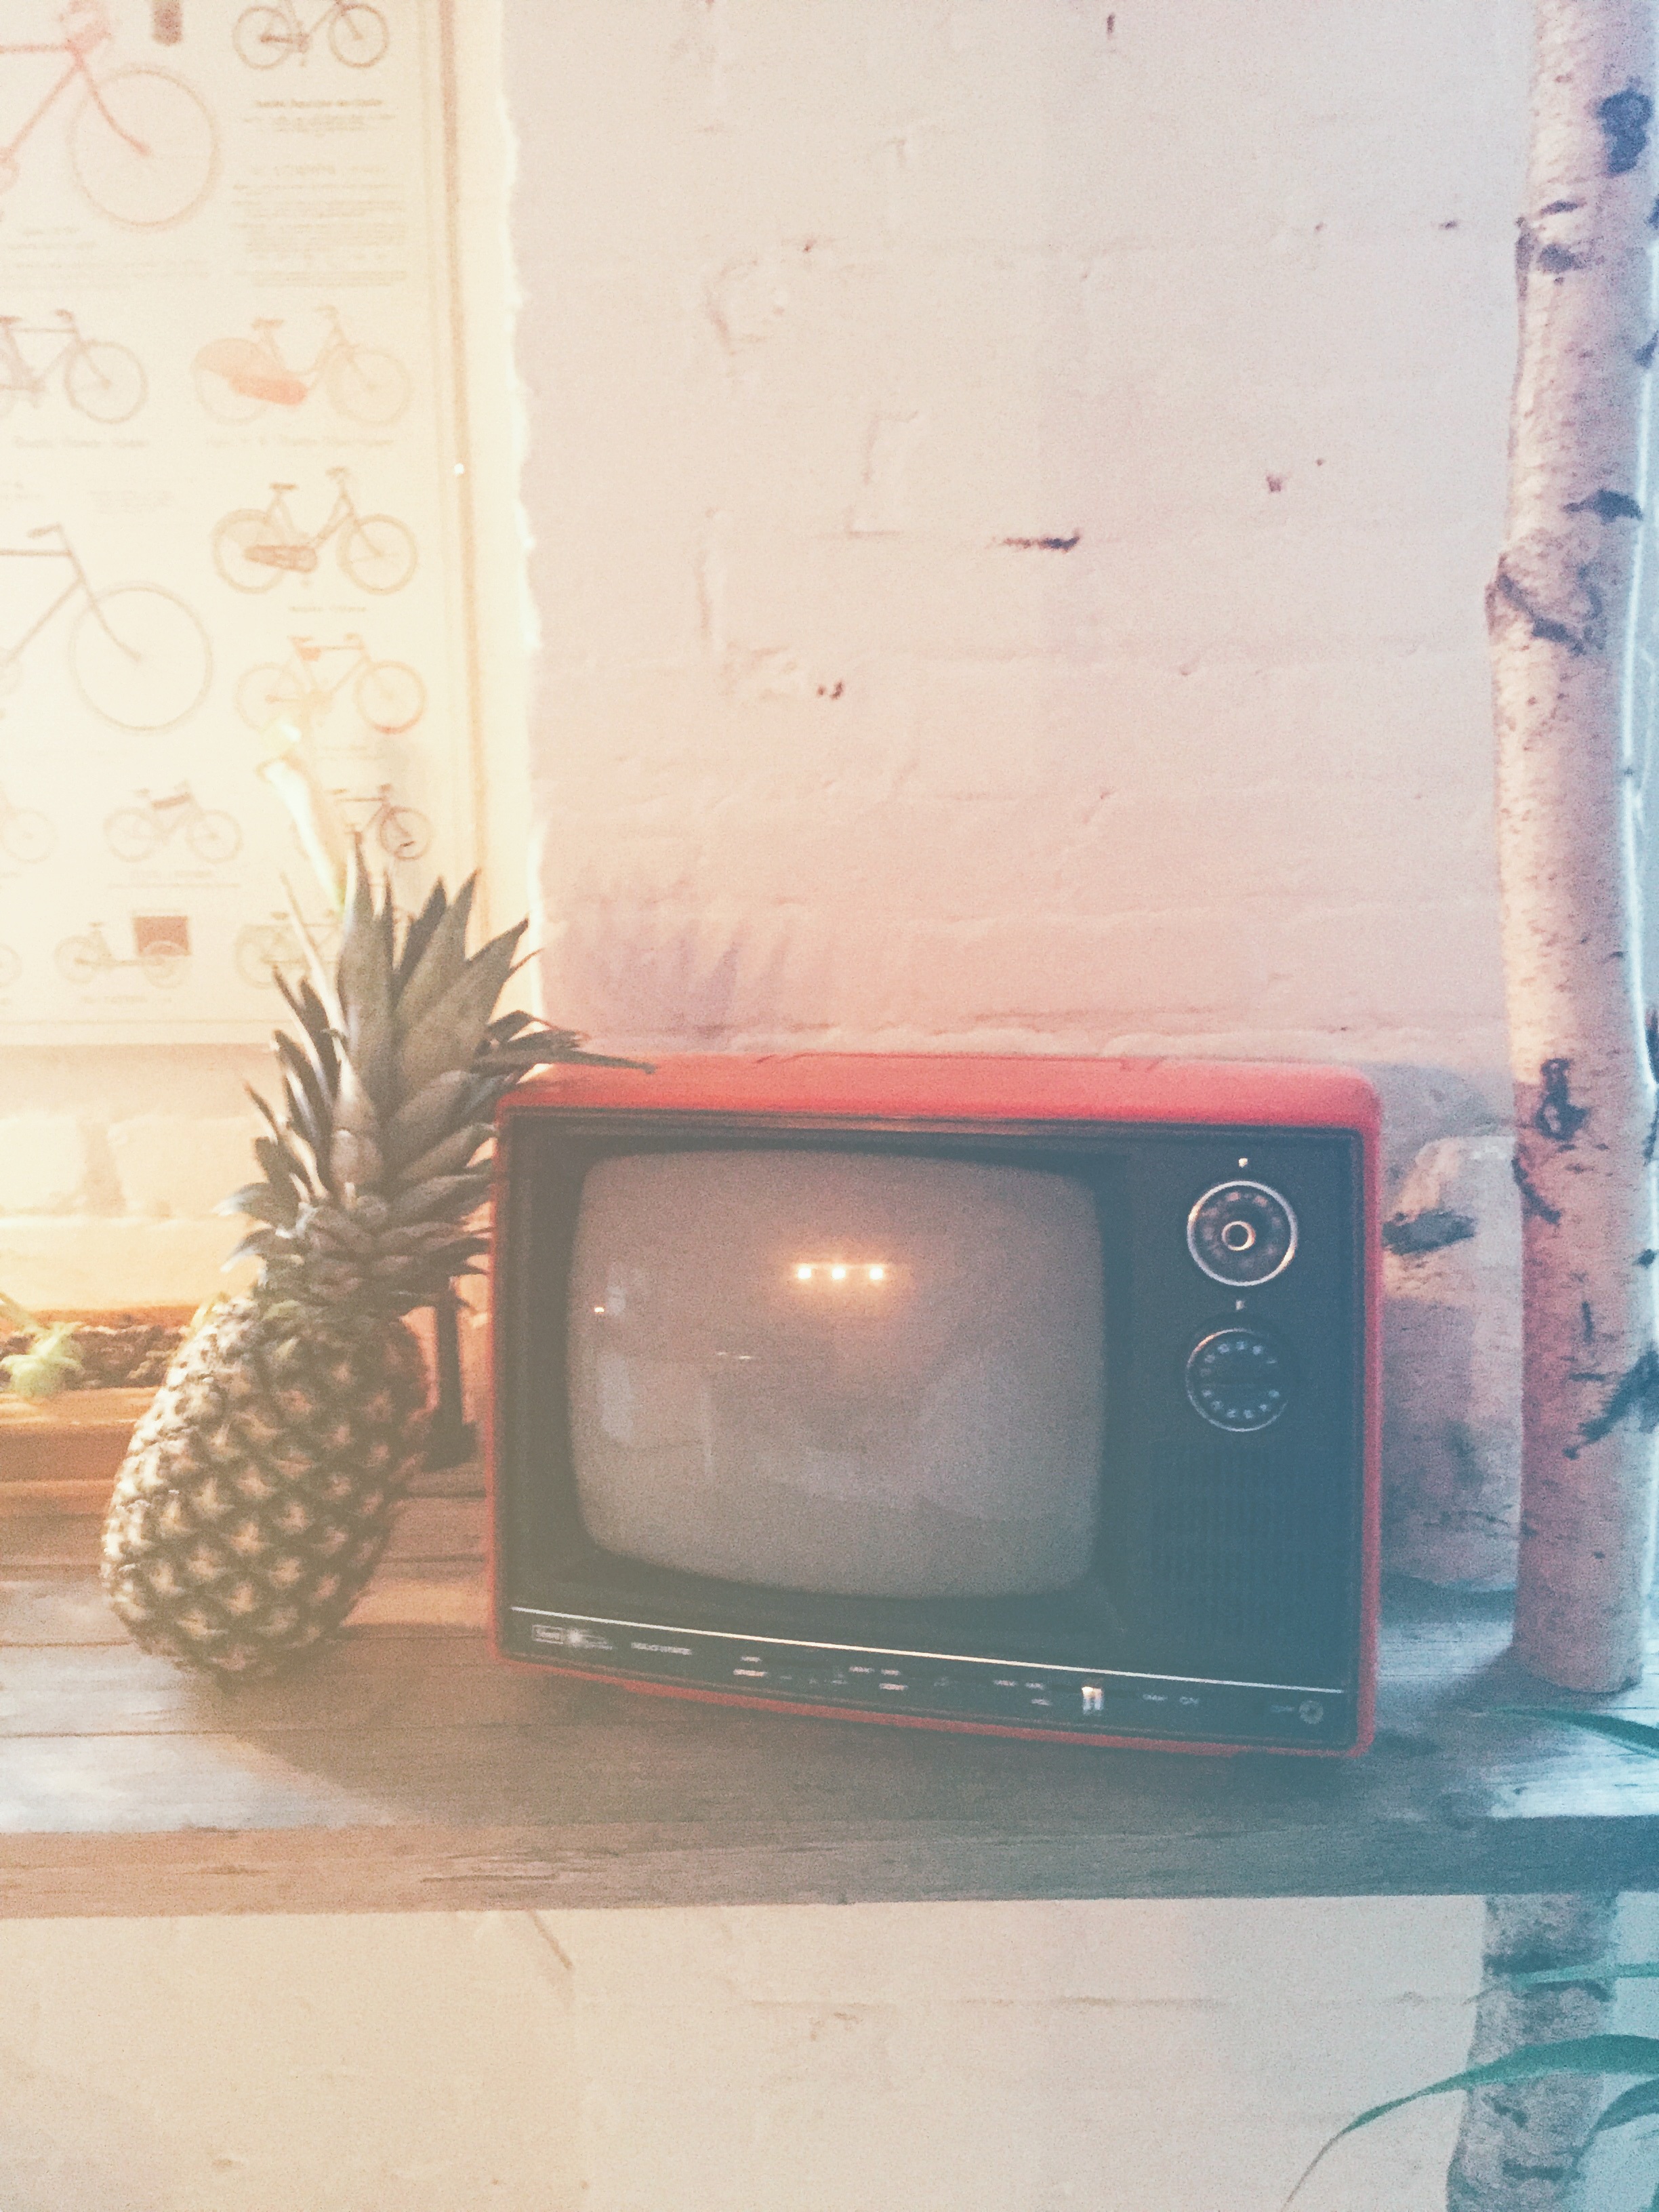
wood, floor, wall, color, fireplace, living room, furniture, room, lighting, interior design, design, picture frame, shape, flooring